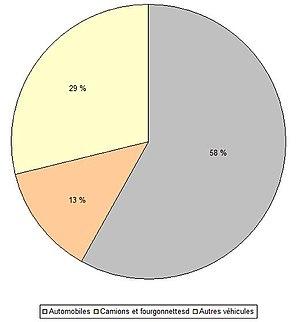
Répartition des véhicules à moteur dans la municipalité d'Utrera (Andalousie, Espagne), en 2007.
Utrera est une commune de la province de Séville dans la communauté autonome d'Andalousie. Elle appartient à l'agglomération de commune du Bas Guadalquivir et fait partie de la comarque de la Campiña.